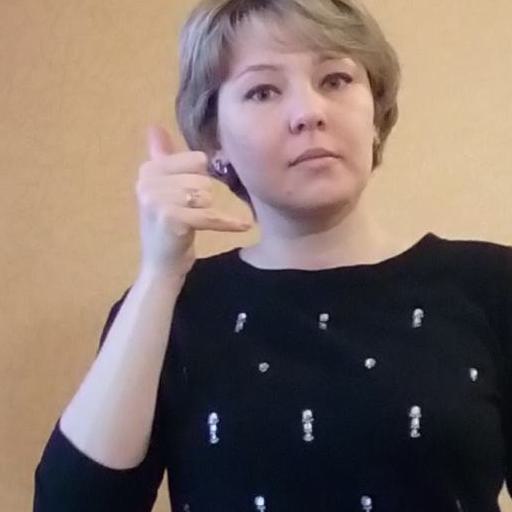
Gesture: call